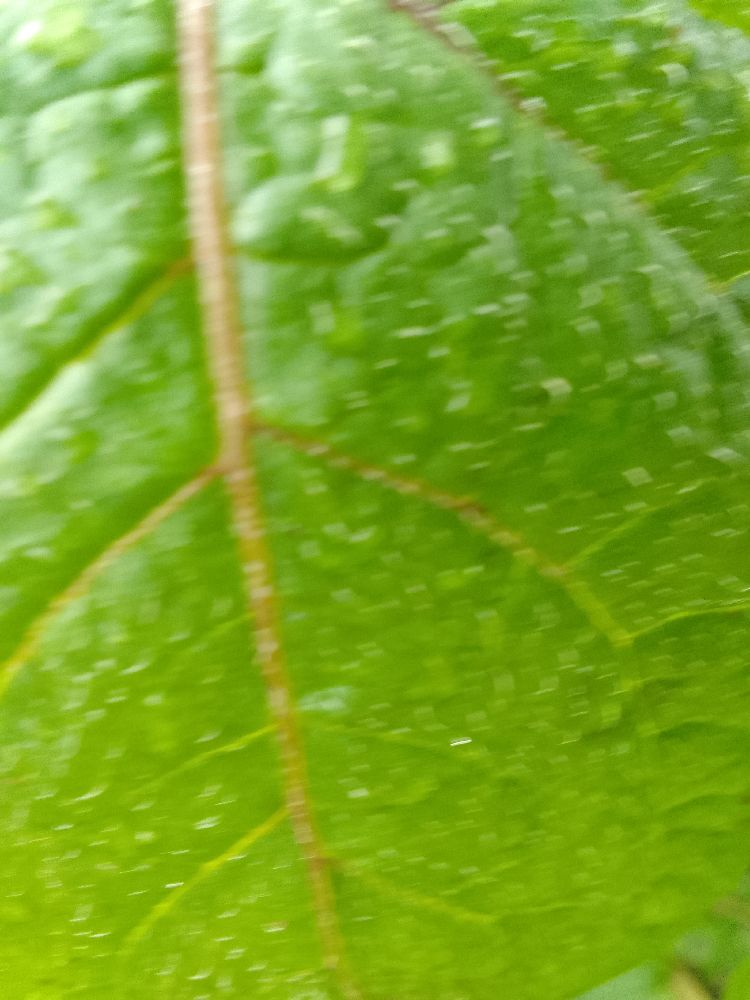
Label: Healthy